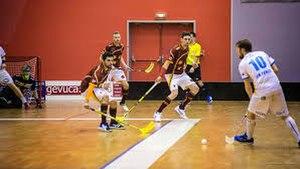
Joueurs de floorball
Le floorball, aussi appelé unihockey en Suisse, est un sport collectif où 2 équipes de 5 joueurs et un gardien s'affrontent en 3 tiers-temps de 20 minutes. L'objectif est de mettre la balle dans le but adverse à l'aide d'une crosse.